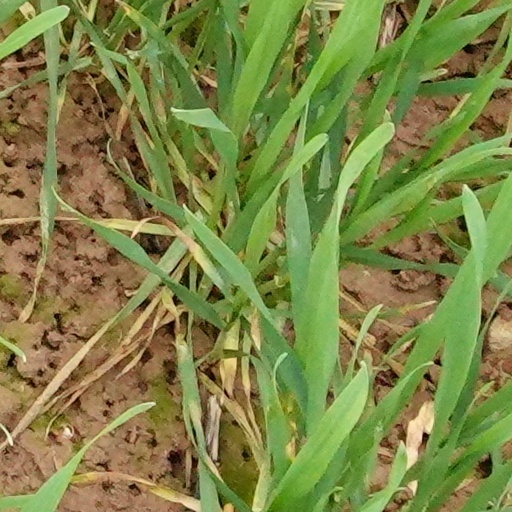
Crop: wheat